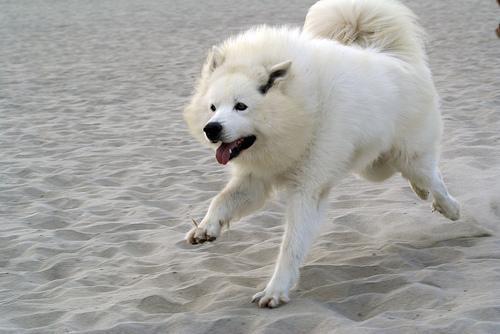
Samoyed